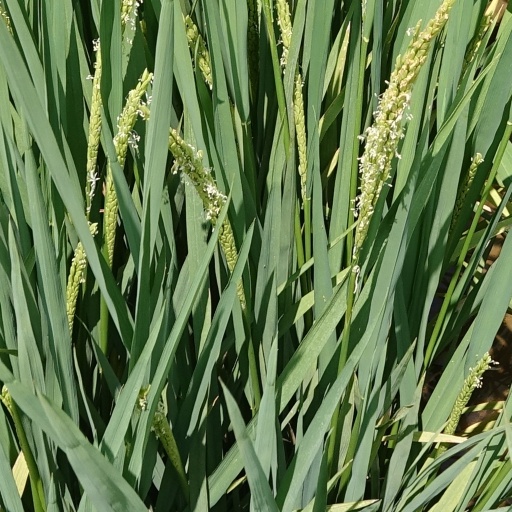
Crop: rice